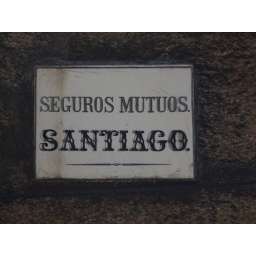
This sign appeared on most buildings as we walked around the narrow streets